PlayStation 3 accessories

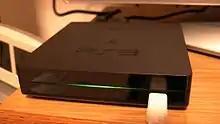
"torne" device for PS3.

Like PlayTV, it is capable of recording and playing back live TV, even while in a game or playing other media (e.g. a DVD or Blu-ray Disc) and can be accessed on PSP via remote play.